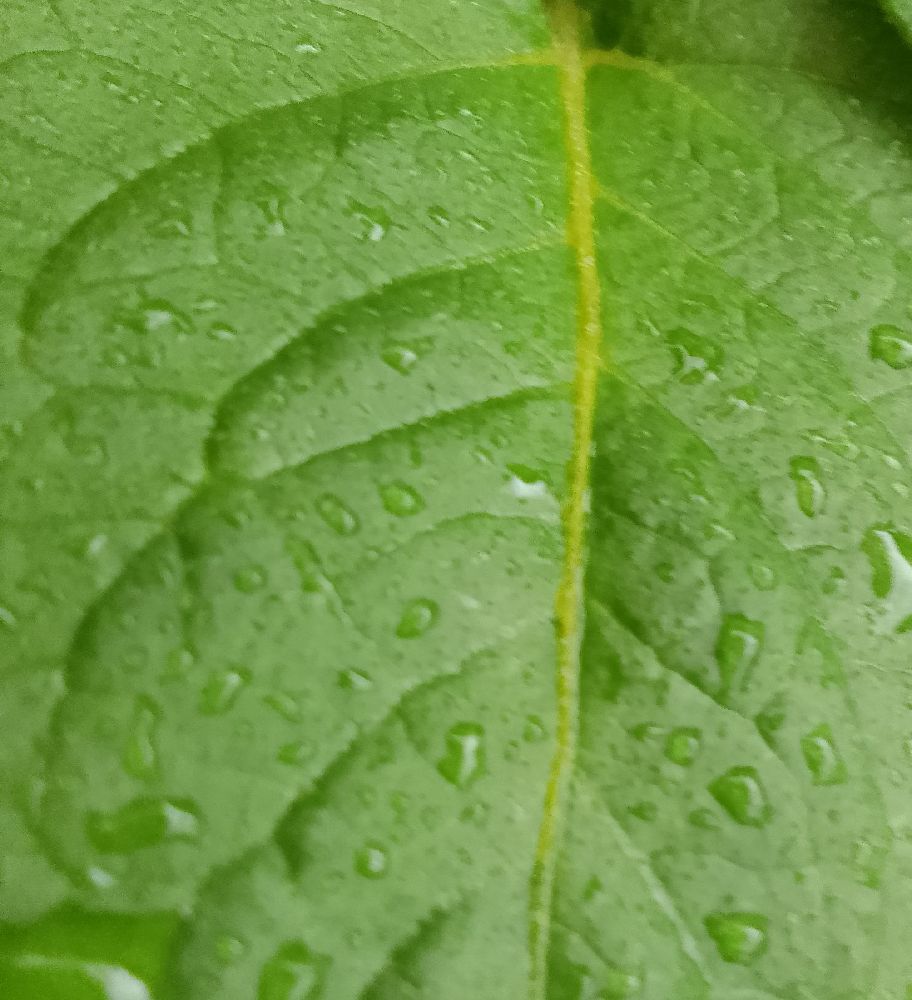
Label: Healthy